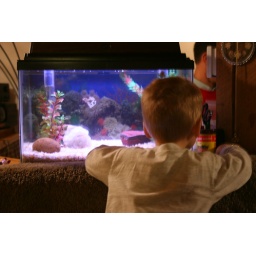
we're just two lost souls swimmin in a fish bowl